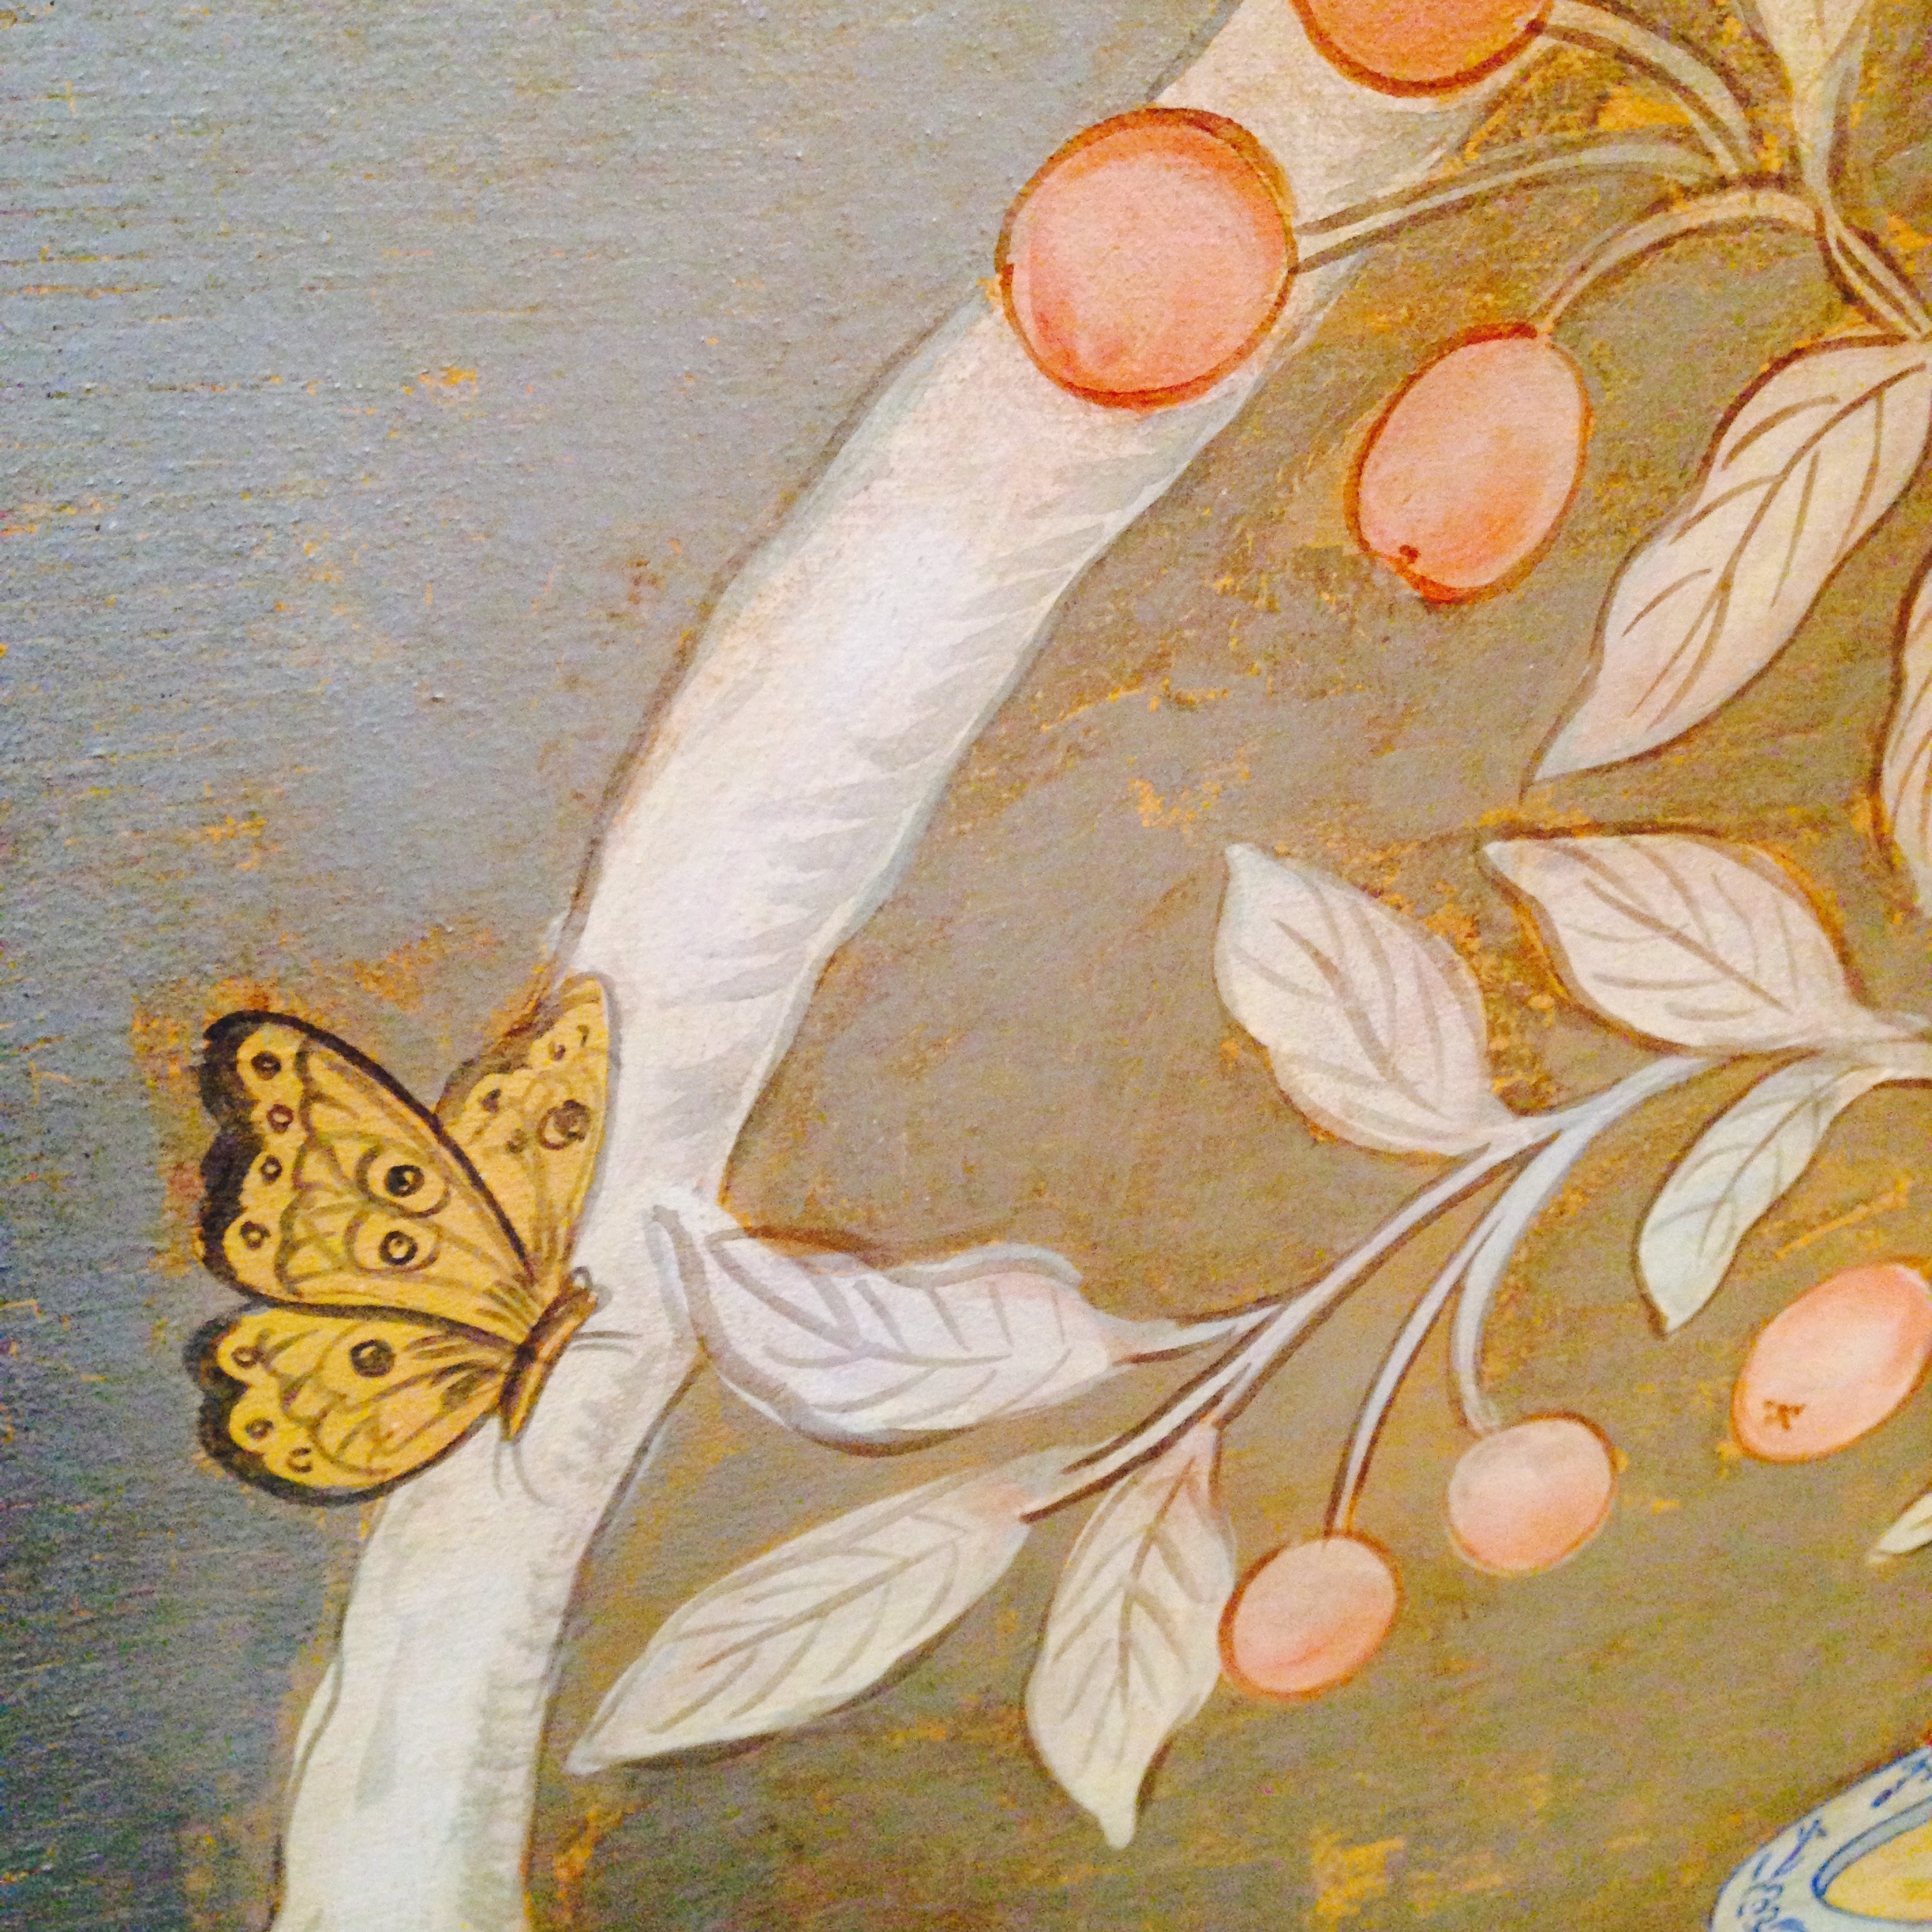
butterfly, still life, painting, art, drawing, illustration, wallpaper, modern art, rose parade house